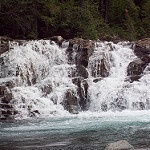
Scene: Outdoor